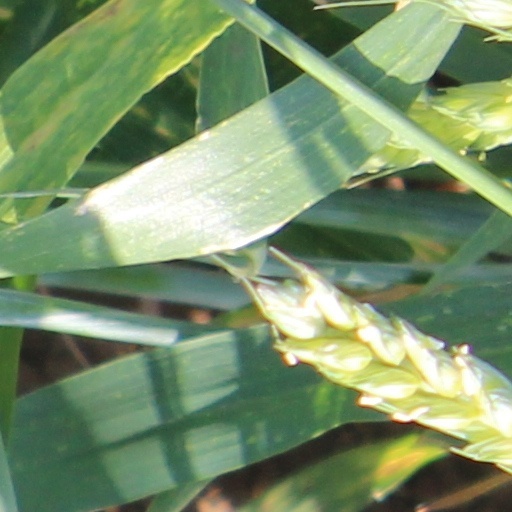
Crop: wheat